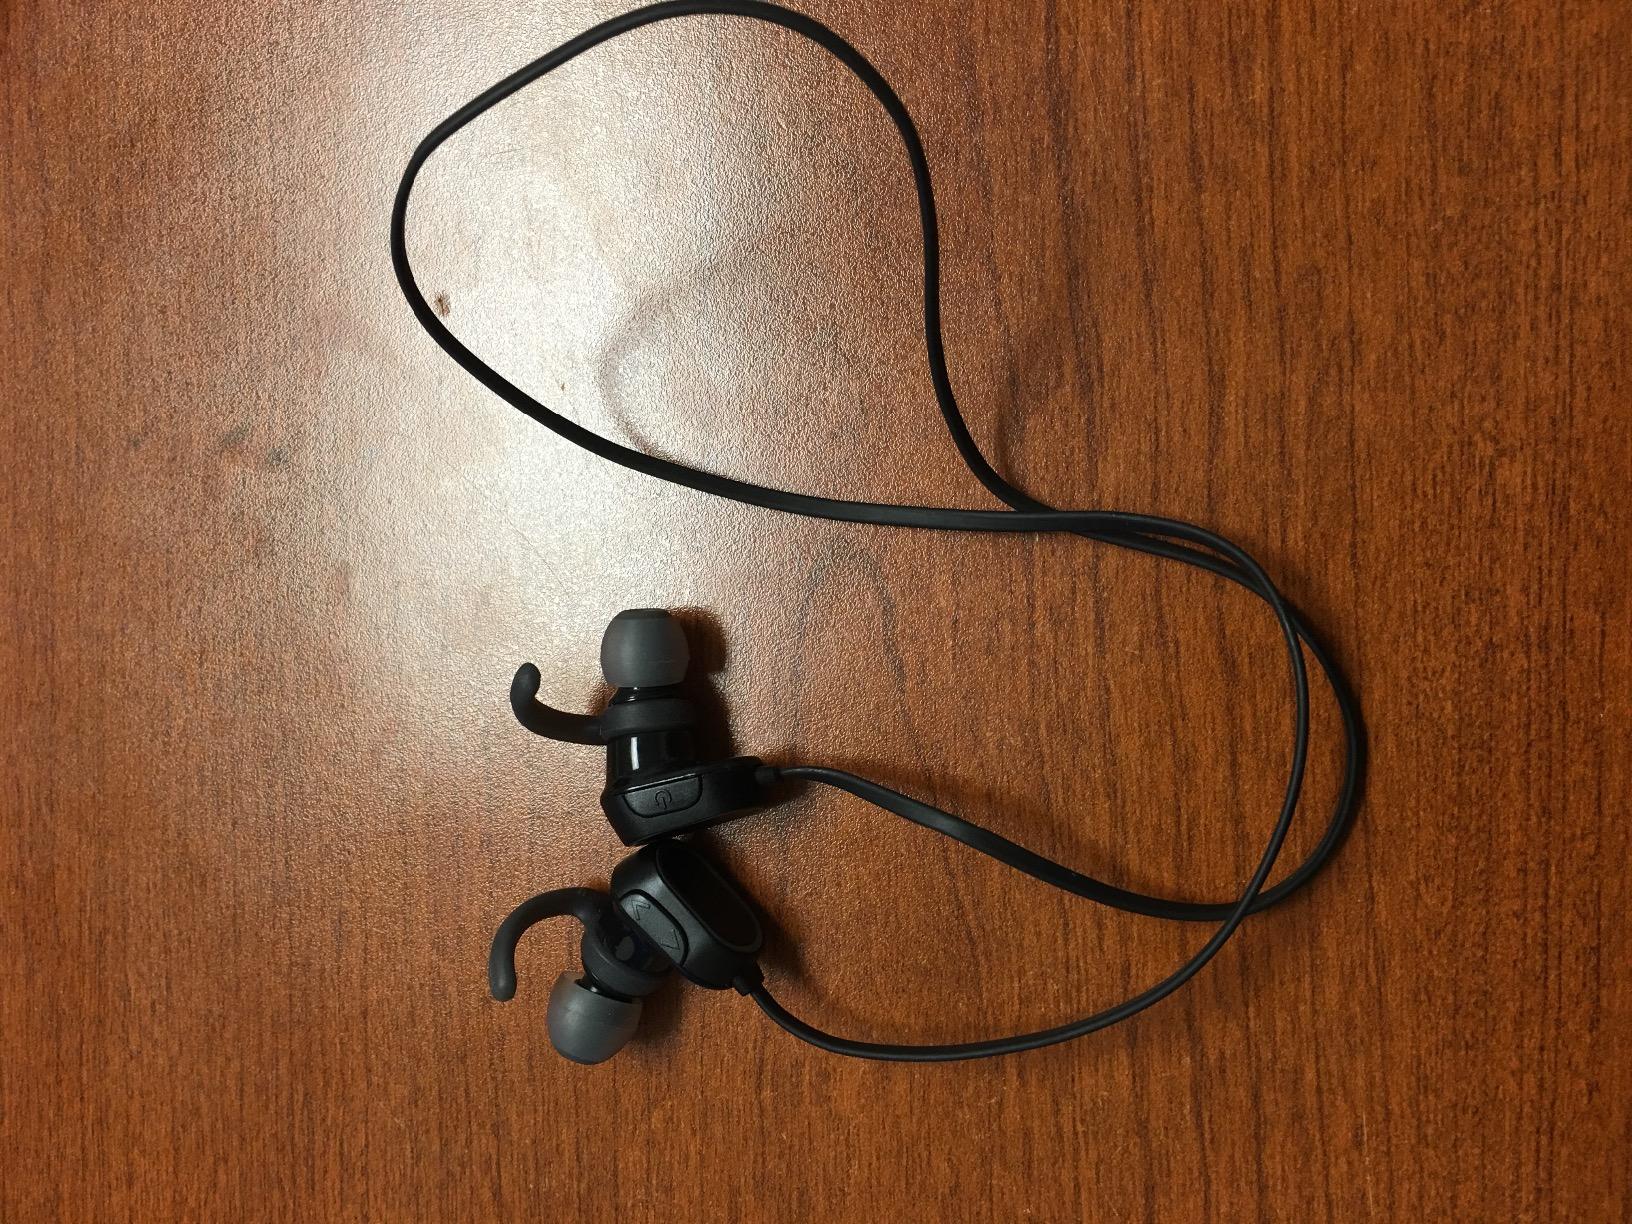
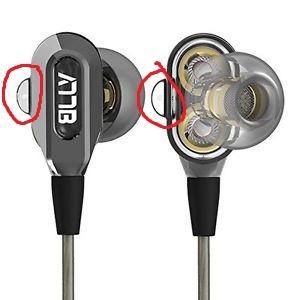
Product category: headphones
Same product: no